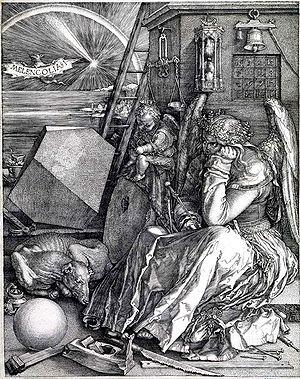
Une humeur dépressive est une baisse de moral et une aversion d'activité pouvant affecter le comportement, les émotions et le bien-être physique d'un individu. Cela peut inclure la tristesse, l'anxiété, sentiment de vide, déception, culpabilité, irritabilité, sentiments d'inutilité ou agitation.